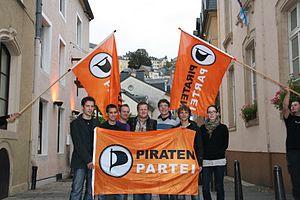
Le Parti pirate du Luxembourg, abrégé respectivement en PPLU et PPL, est un parti politique luxembourgeois.